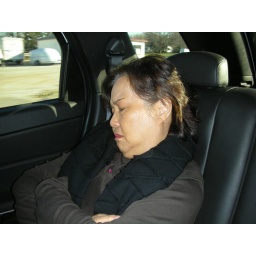
sleeping mom in the car